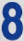
Number: 8